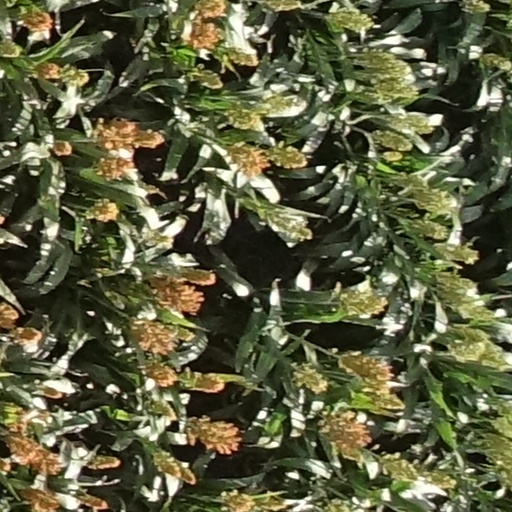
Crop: sorghum